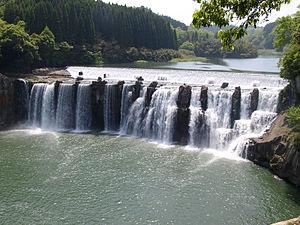
Cette liste présente les monuments enregistrés du Japon, à savoir les « sites historiques », les « lieux de beauté pittoresque » et les « monuments naturels » enregistrés conformément à la loi de 1950 pour la protection des biens culturels. À la date du 21 novembre 2014, il y avait quatre-vingt treize monuments enregistrés, le jardin mémorial Makino et l'ancienne résidence d'Okakura Kakuzō étant enregistrés à la fois comme sites historiques et lieux de beauté pittoresque.